Hurricane Flossie (2007)

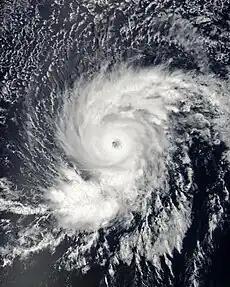
Flossie at peak intensity on August 11

Hurricane Flossie was a powerful Pacific tropical cyclone that brought squally weather and light damage to Hawaii in August 2007. The sixth named storm, second hurricane, first and only major hurricane of the inactive 2007 Pacific hurricane season, Flossie originated from a tropical wave that emerged off Africa on July 21. After traversing the tropical Atlantic, the wave crossed Central America and entered the eastern Pacific on August 1. There, a favorable environment allowed it to become a tropical depression and a tropical storm shortly thereafter on August 8.